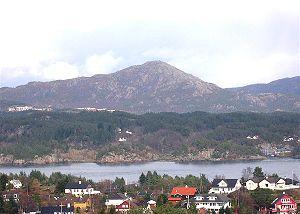
Lyderhorn est l'une des sept montagnes qui entourent Bergen. Son sommet se trouve à 396 m au-dessus du niveau de la mer. Elle se situe à environ 5 kilomètres à l'ouest du centre ville. Étant visible depuis la mer, elle a toujours été un point de repère pour les marins. Ørnafjellet est un pic adjacent et deux lacs se situent sous Ørnafjellet, Skåleviksvatnet et Søre Skåleviksvatnet. Le fort de Kvarven qui se situe au nord d'Ørnafjellet a été un point stratégique pendant la Seconde Guerre mondiale. Lyderhorn, Ørnafjellet et Kvarven sont prisées pour la randonnée.